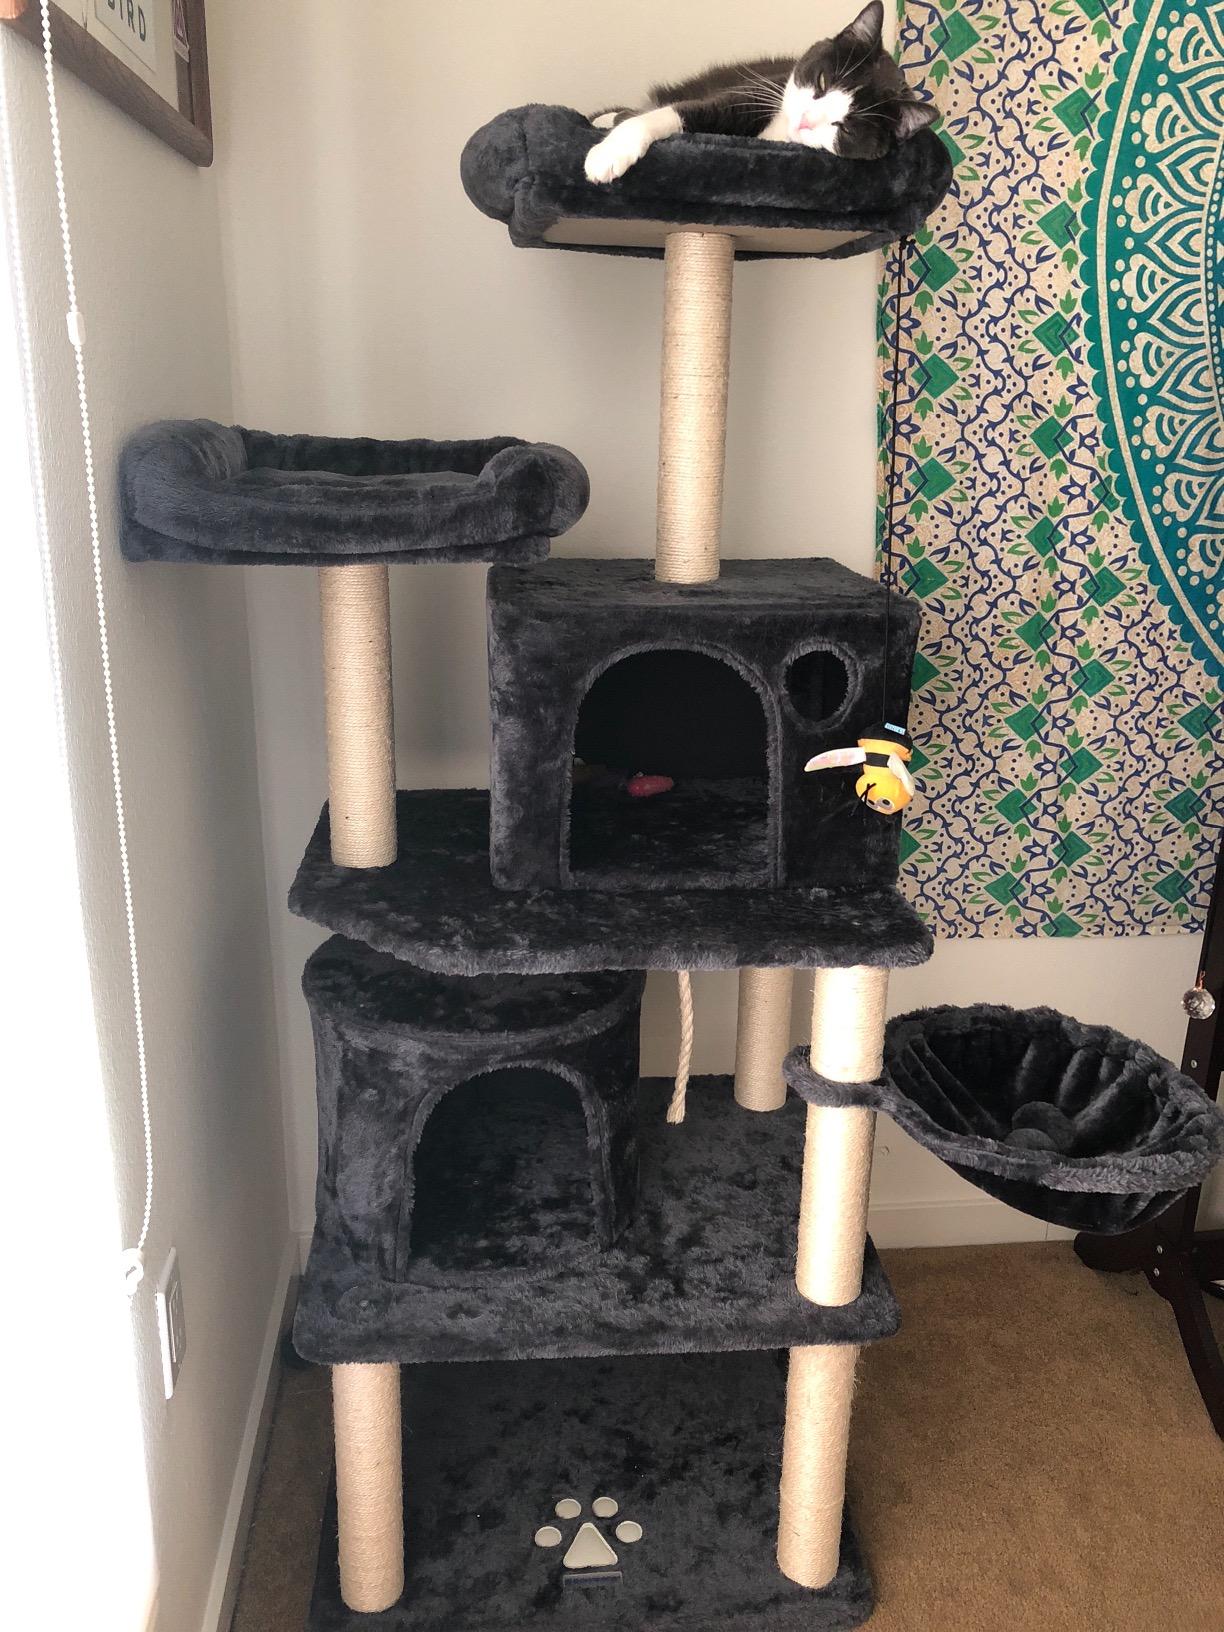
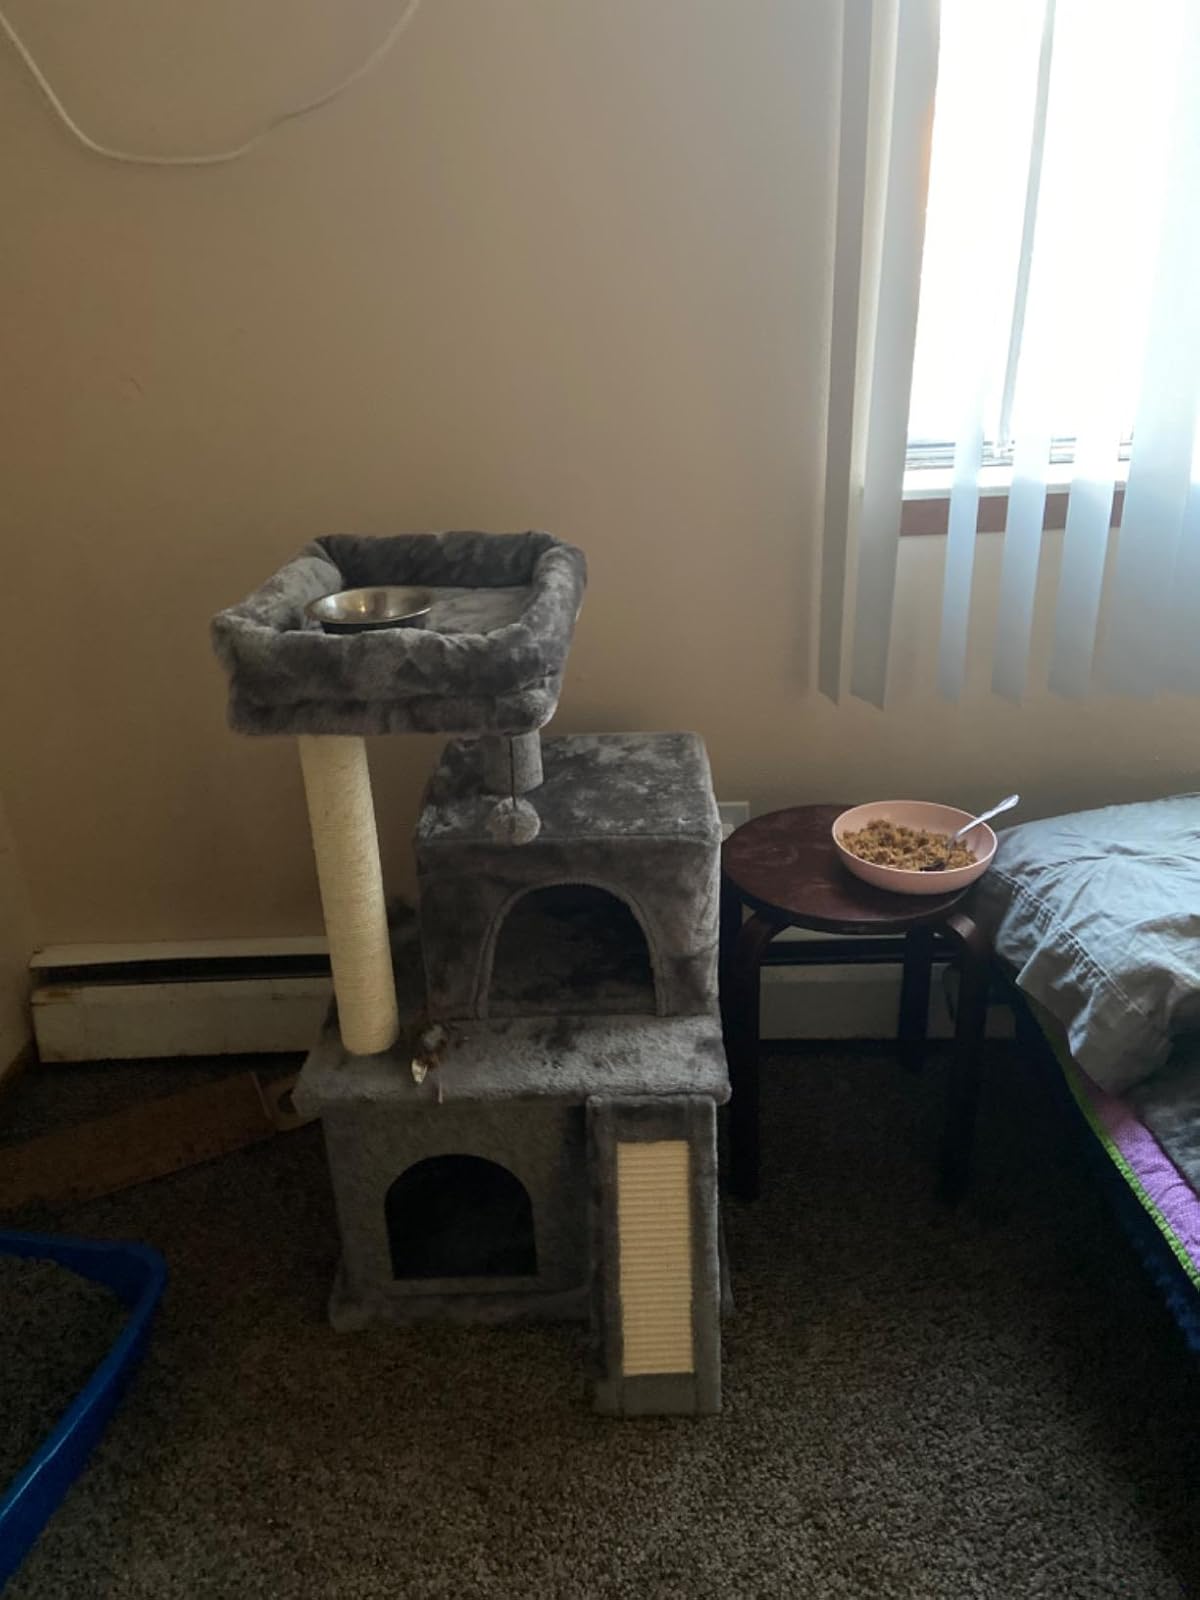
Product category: items_cat tree
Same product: no